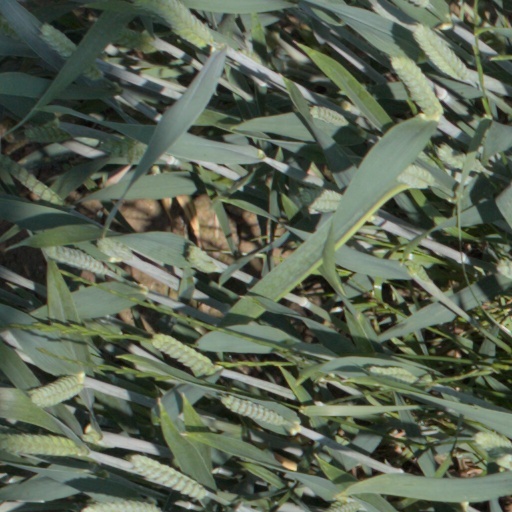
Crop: wheat